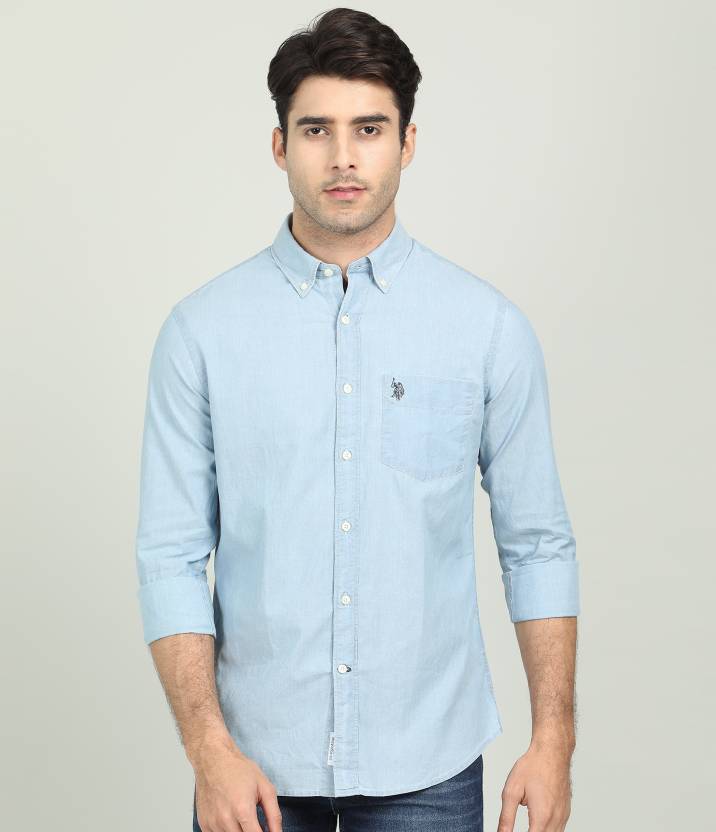
Product: Men Regular Fit Solid Button Down Collar Casual Shirt
Price: ₹1,319
Colors: Blue
Pattern: Solid
Description: INDIGO FULL SLEEVES MENS SHIRT